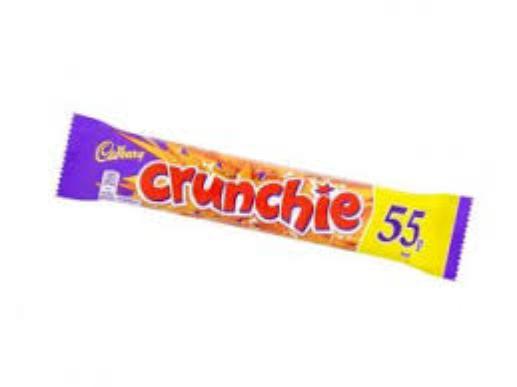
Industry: Food